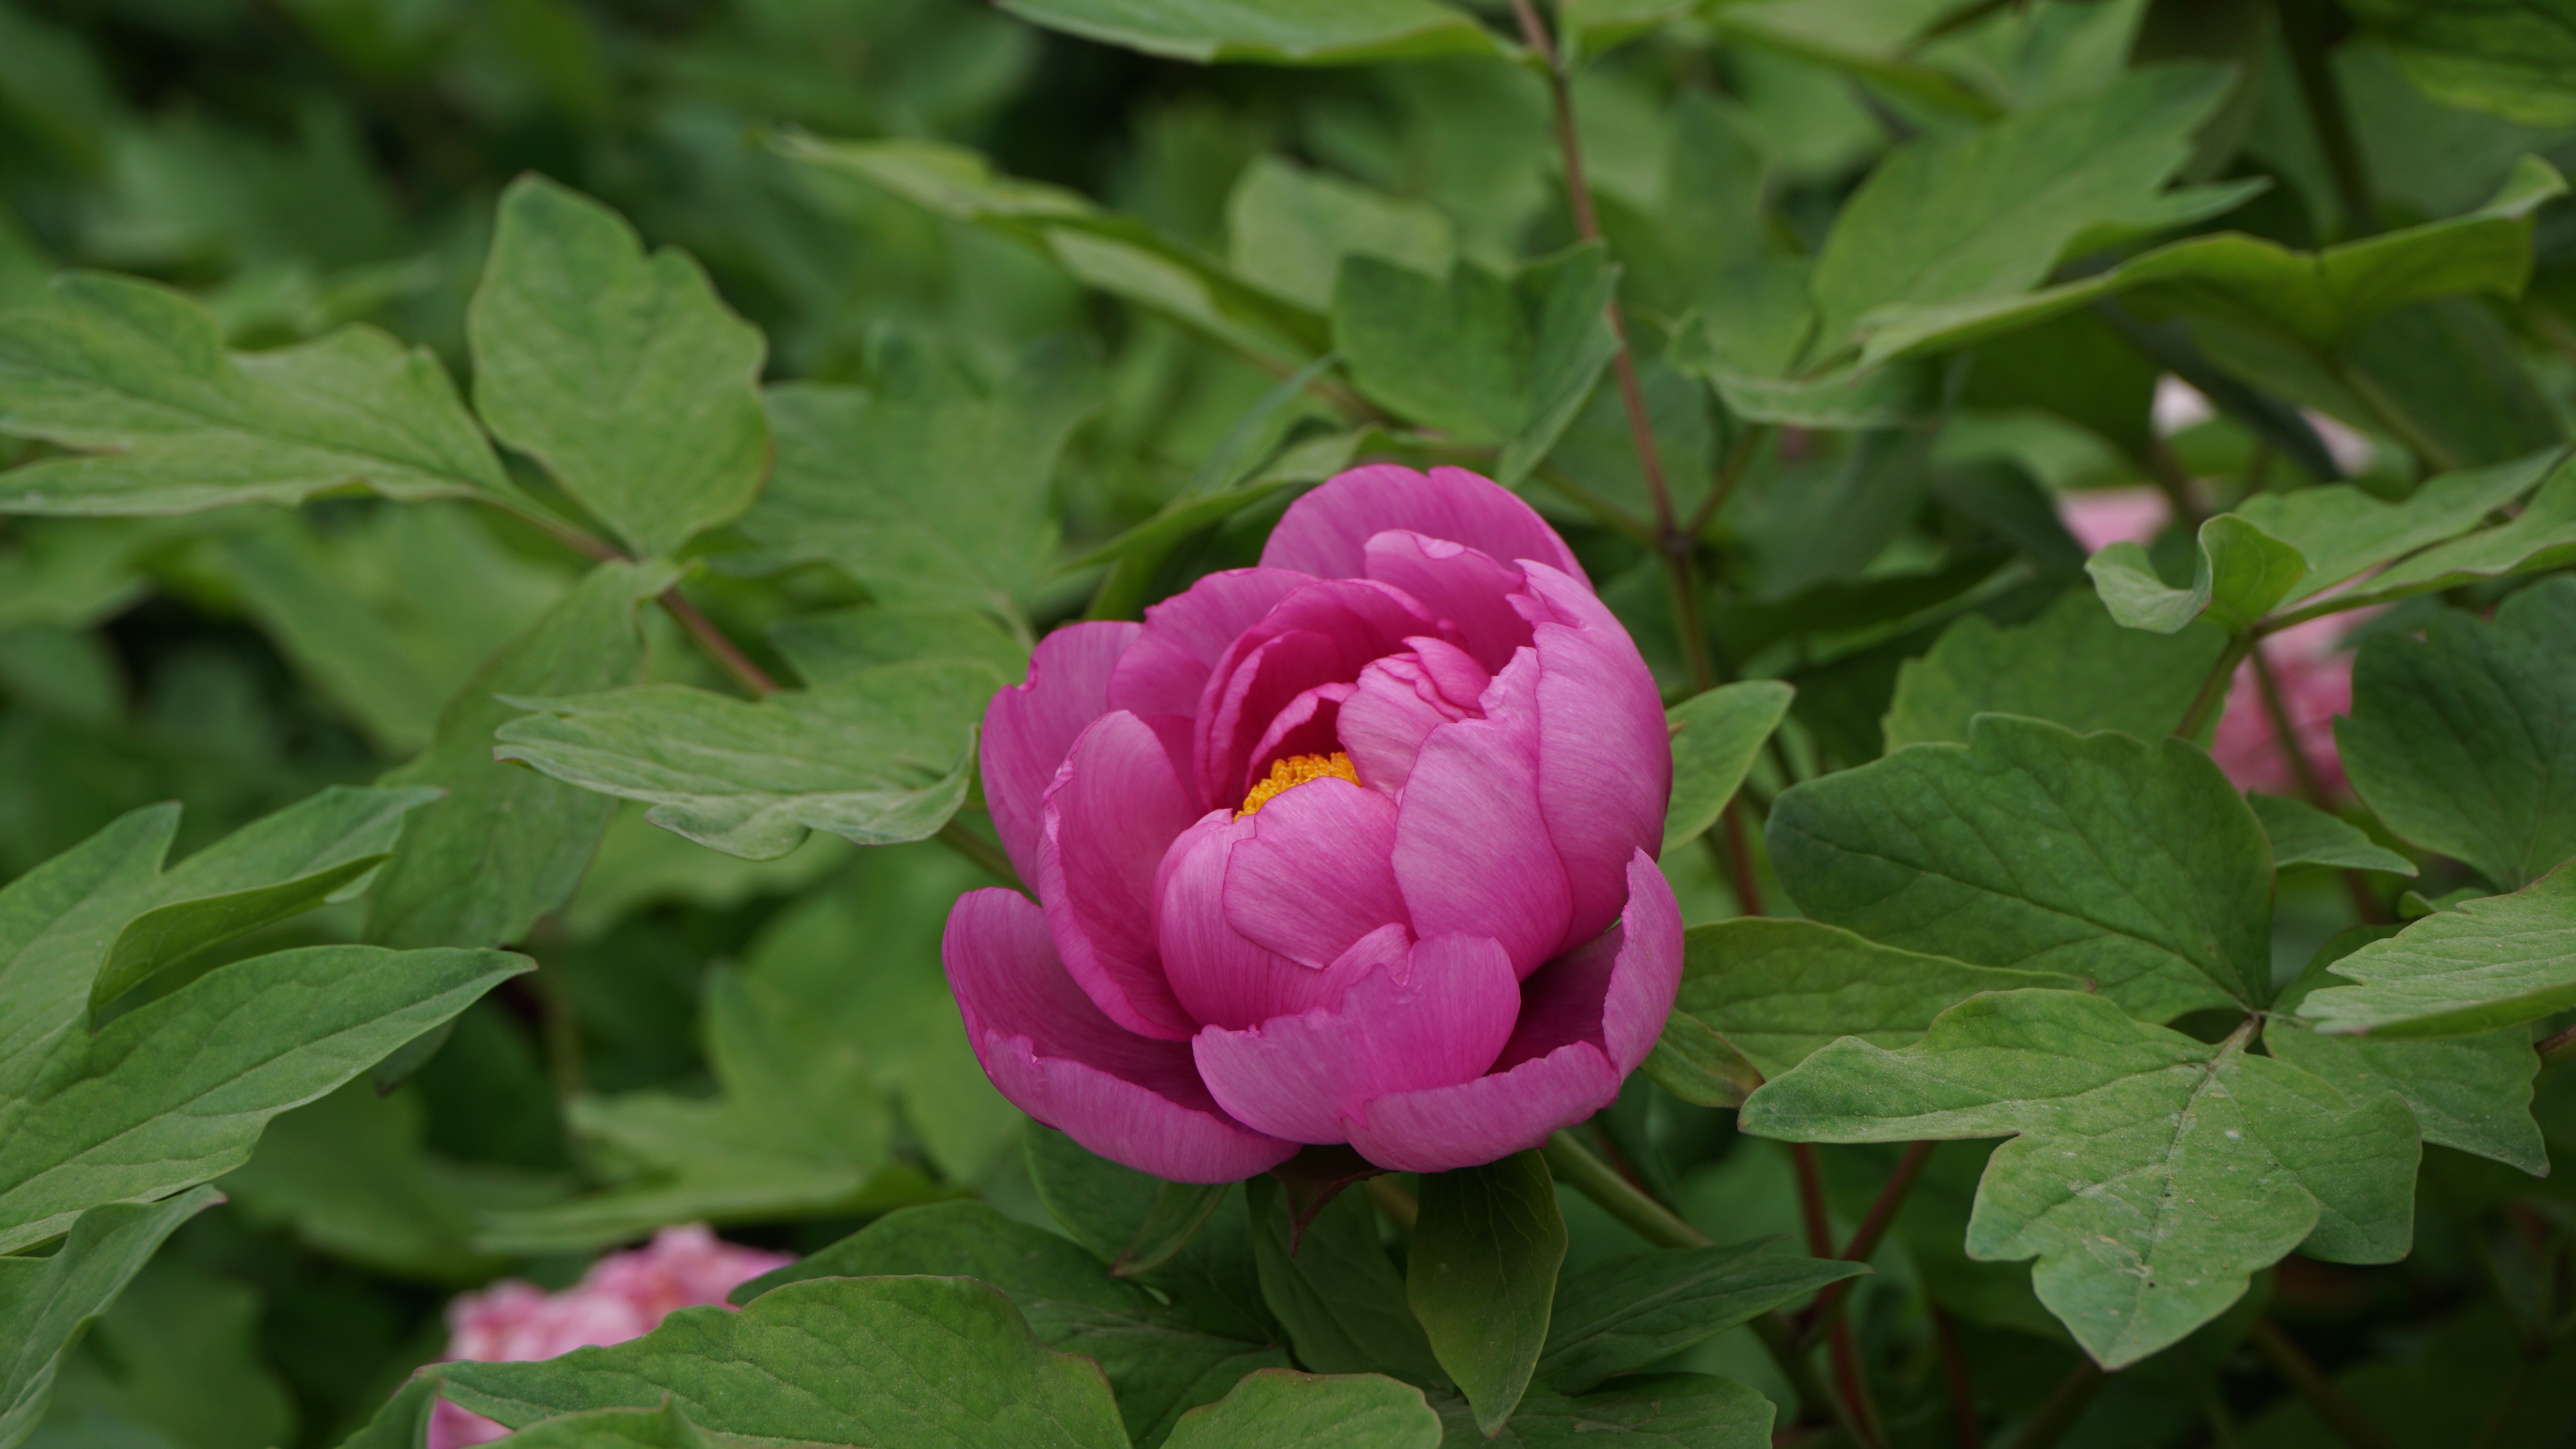
plant, flower, petal, rose, macro, botany, flora, peony, flowering plant, garden roses, rose family, rosa rugosa, annual plant, land plant, rosa centifolia, luo yang hong